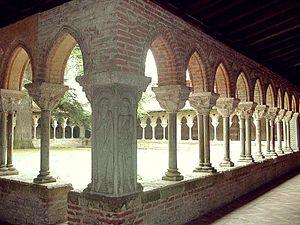
Cet article liste les abbayes bénédictines actives ou ayant existé sur le territoire français actuel. Il s'agit des abbayes de religieux suivant la règle de saint Benoît, à l'exclusion des cisterciens.
L'abbaye Saint-Pierre de Moissac se caractérise par l'un des plus beaux ensembles architecturaux français avec ses extraordinaires sculptures romanes.
En architecture, ameublement, sculpture et ingénierie des structures, une colonne est un support vertical dont le plan est un cercle ou un polygone régulier à plus de quatre côtés. Elle se distingue du pilier et du pilastre.